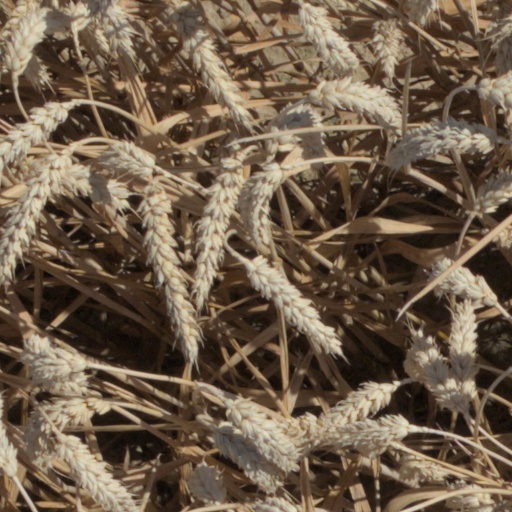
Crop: wheat